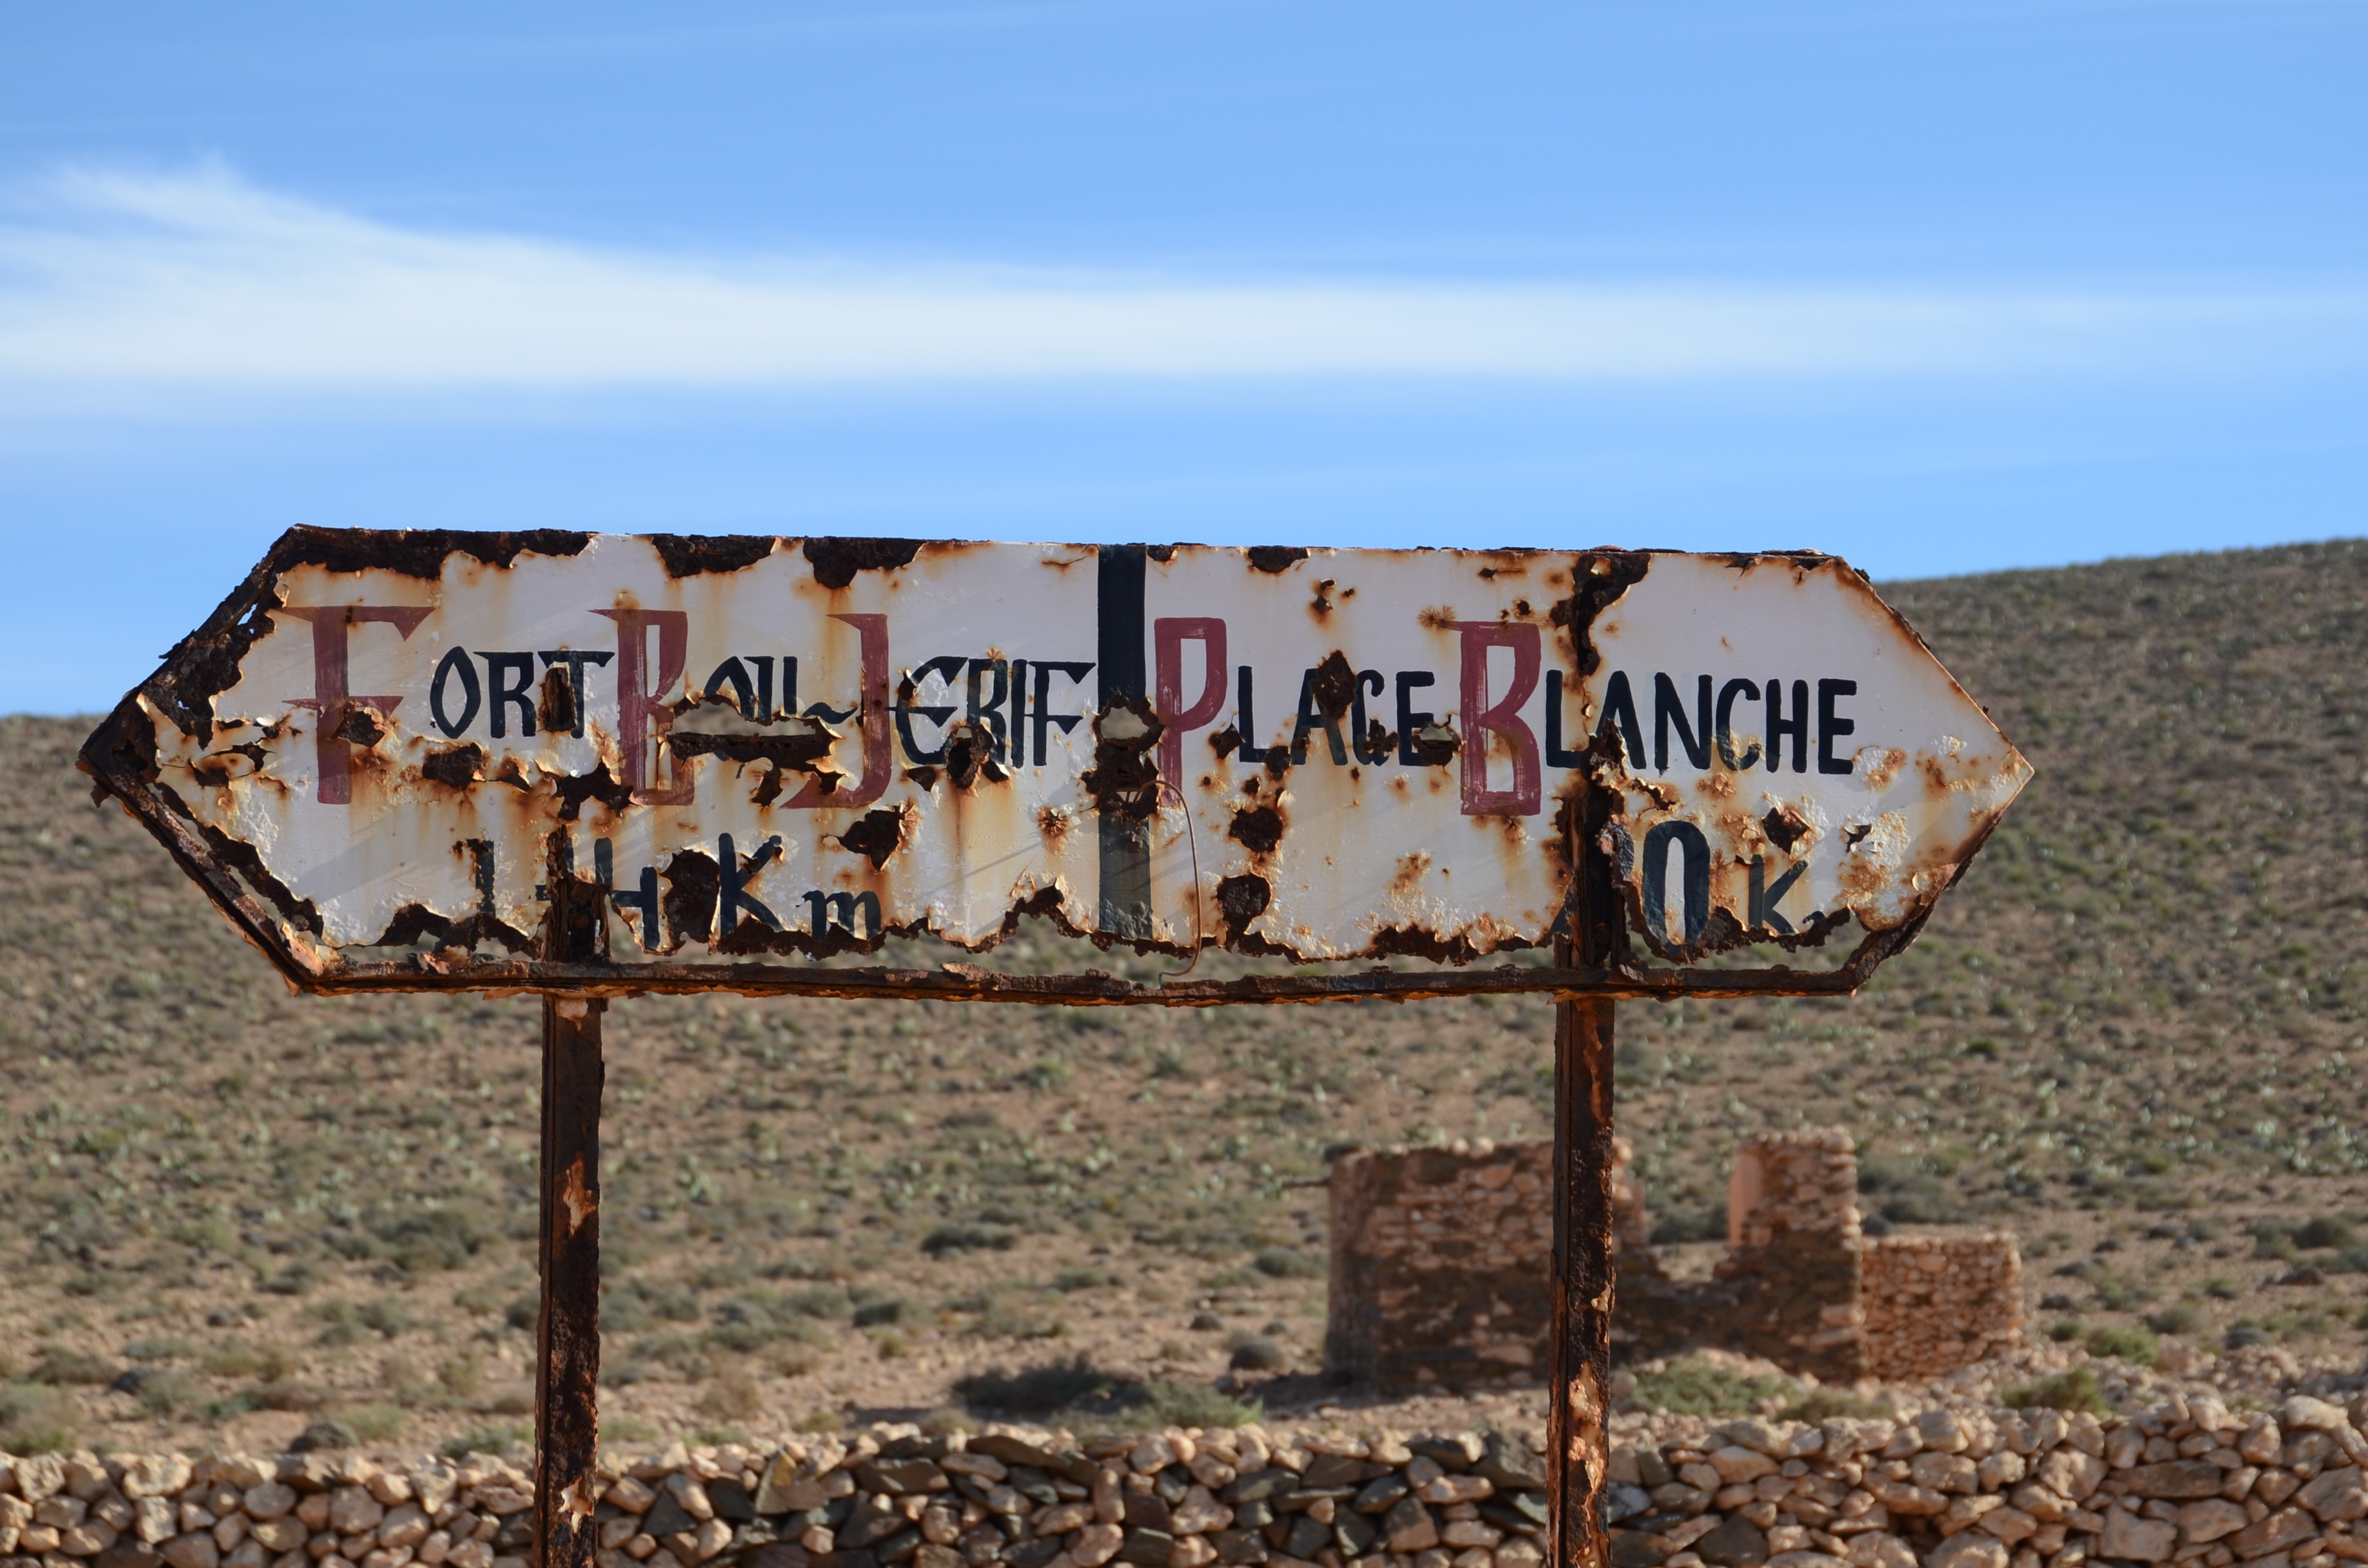
beach, landscape, sea, sky, advertising, summer, sign, holiday, plage, morocco, atlantic, blanche, north africa, plageblanche